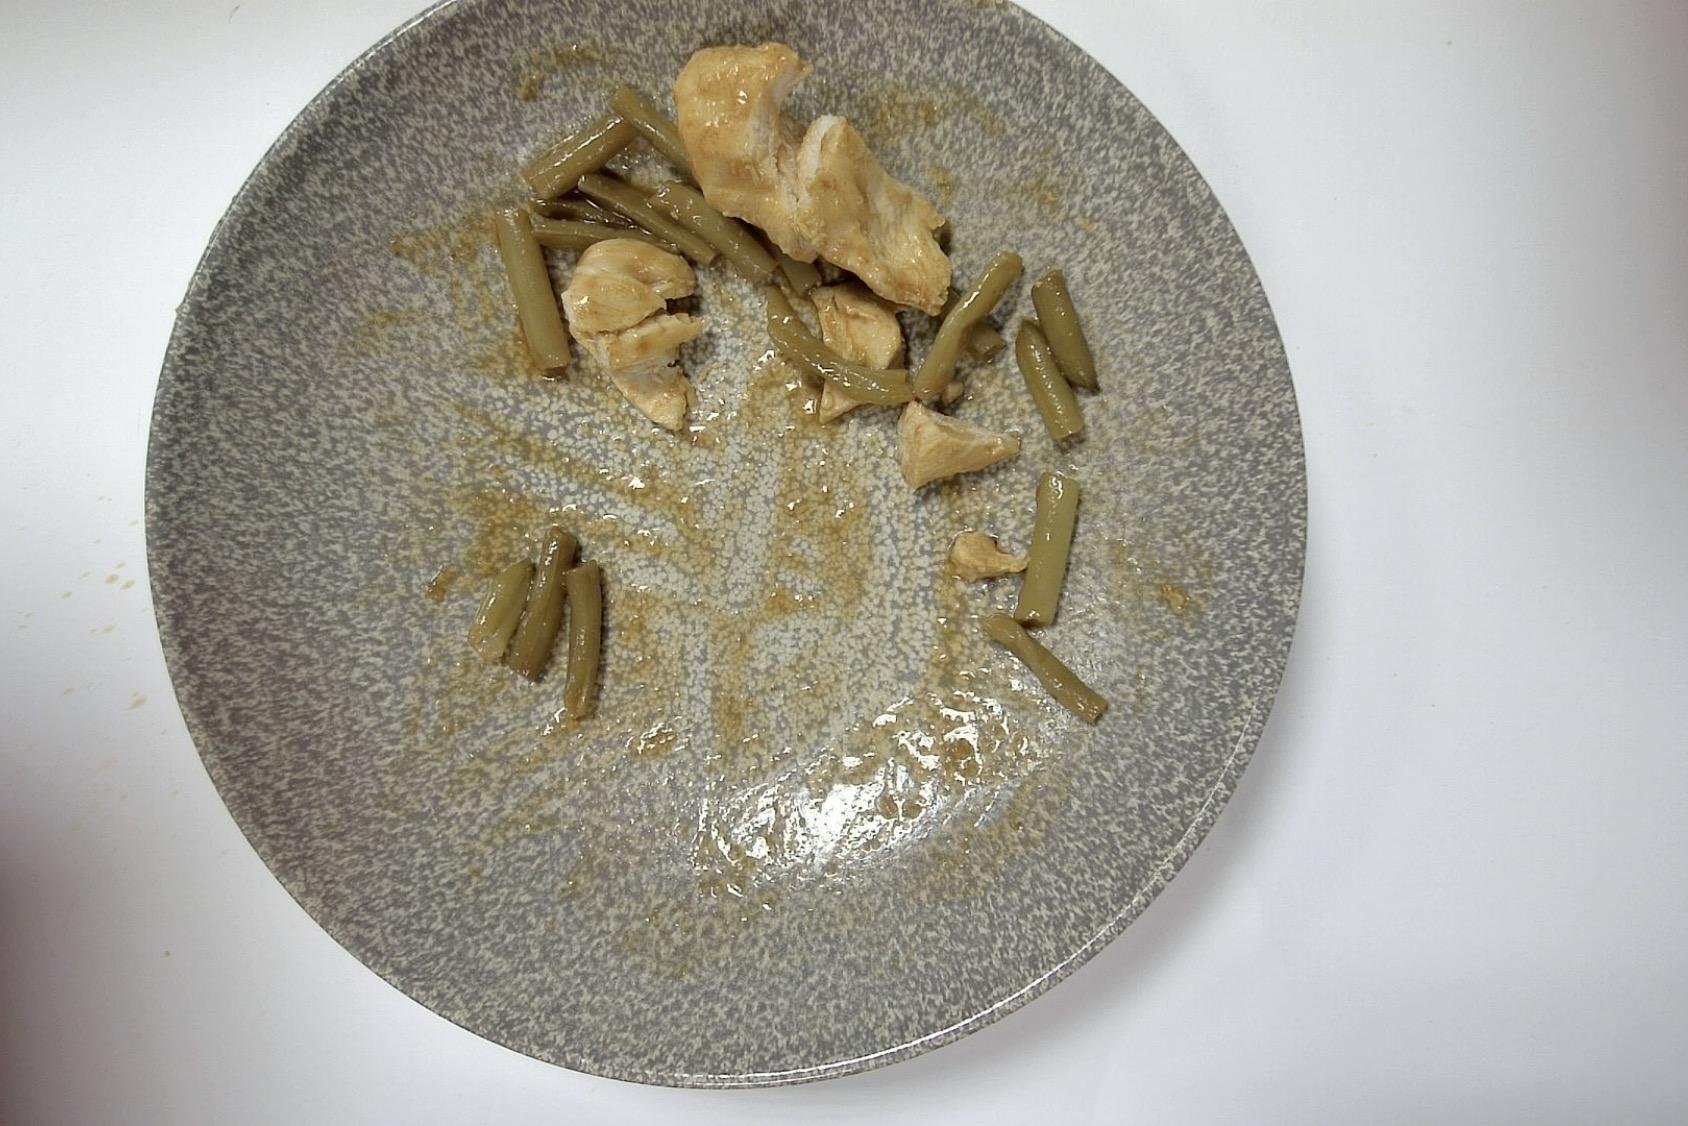
Dish: Hähnchen mit Grüne Bohnen , Kartoffelpüree und Bratenjus
Portion size: Normale Portion
Ingredients: mashed-potatoes, green-beans, gravy, chicken
Weight as served: 341 g
Energy as served: 326,76 kcal (1.374,62 kJ)
Fat: 10,687 g (saturated: 1,527 g)
Carbohydrates: 26,301 g (sugar: 6,208 g)
Protein: 28,33 g
Salt: 4,007 g
Weight after return: 271 g
Energy after return: 259,683 kcal